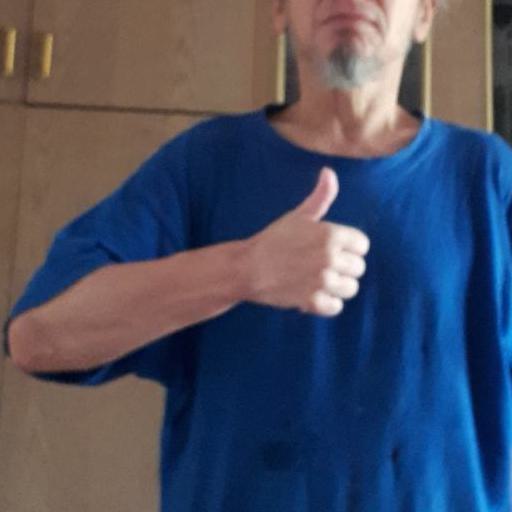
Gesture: like